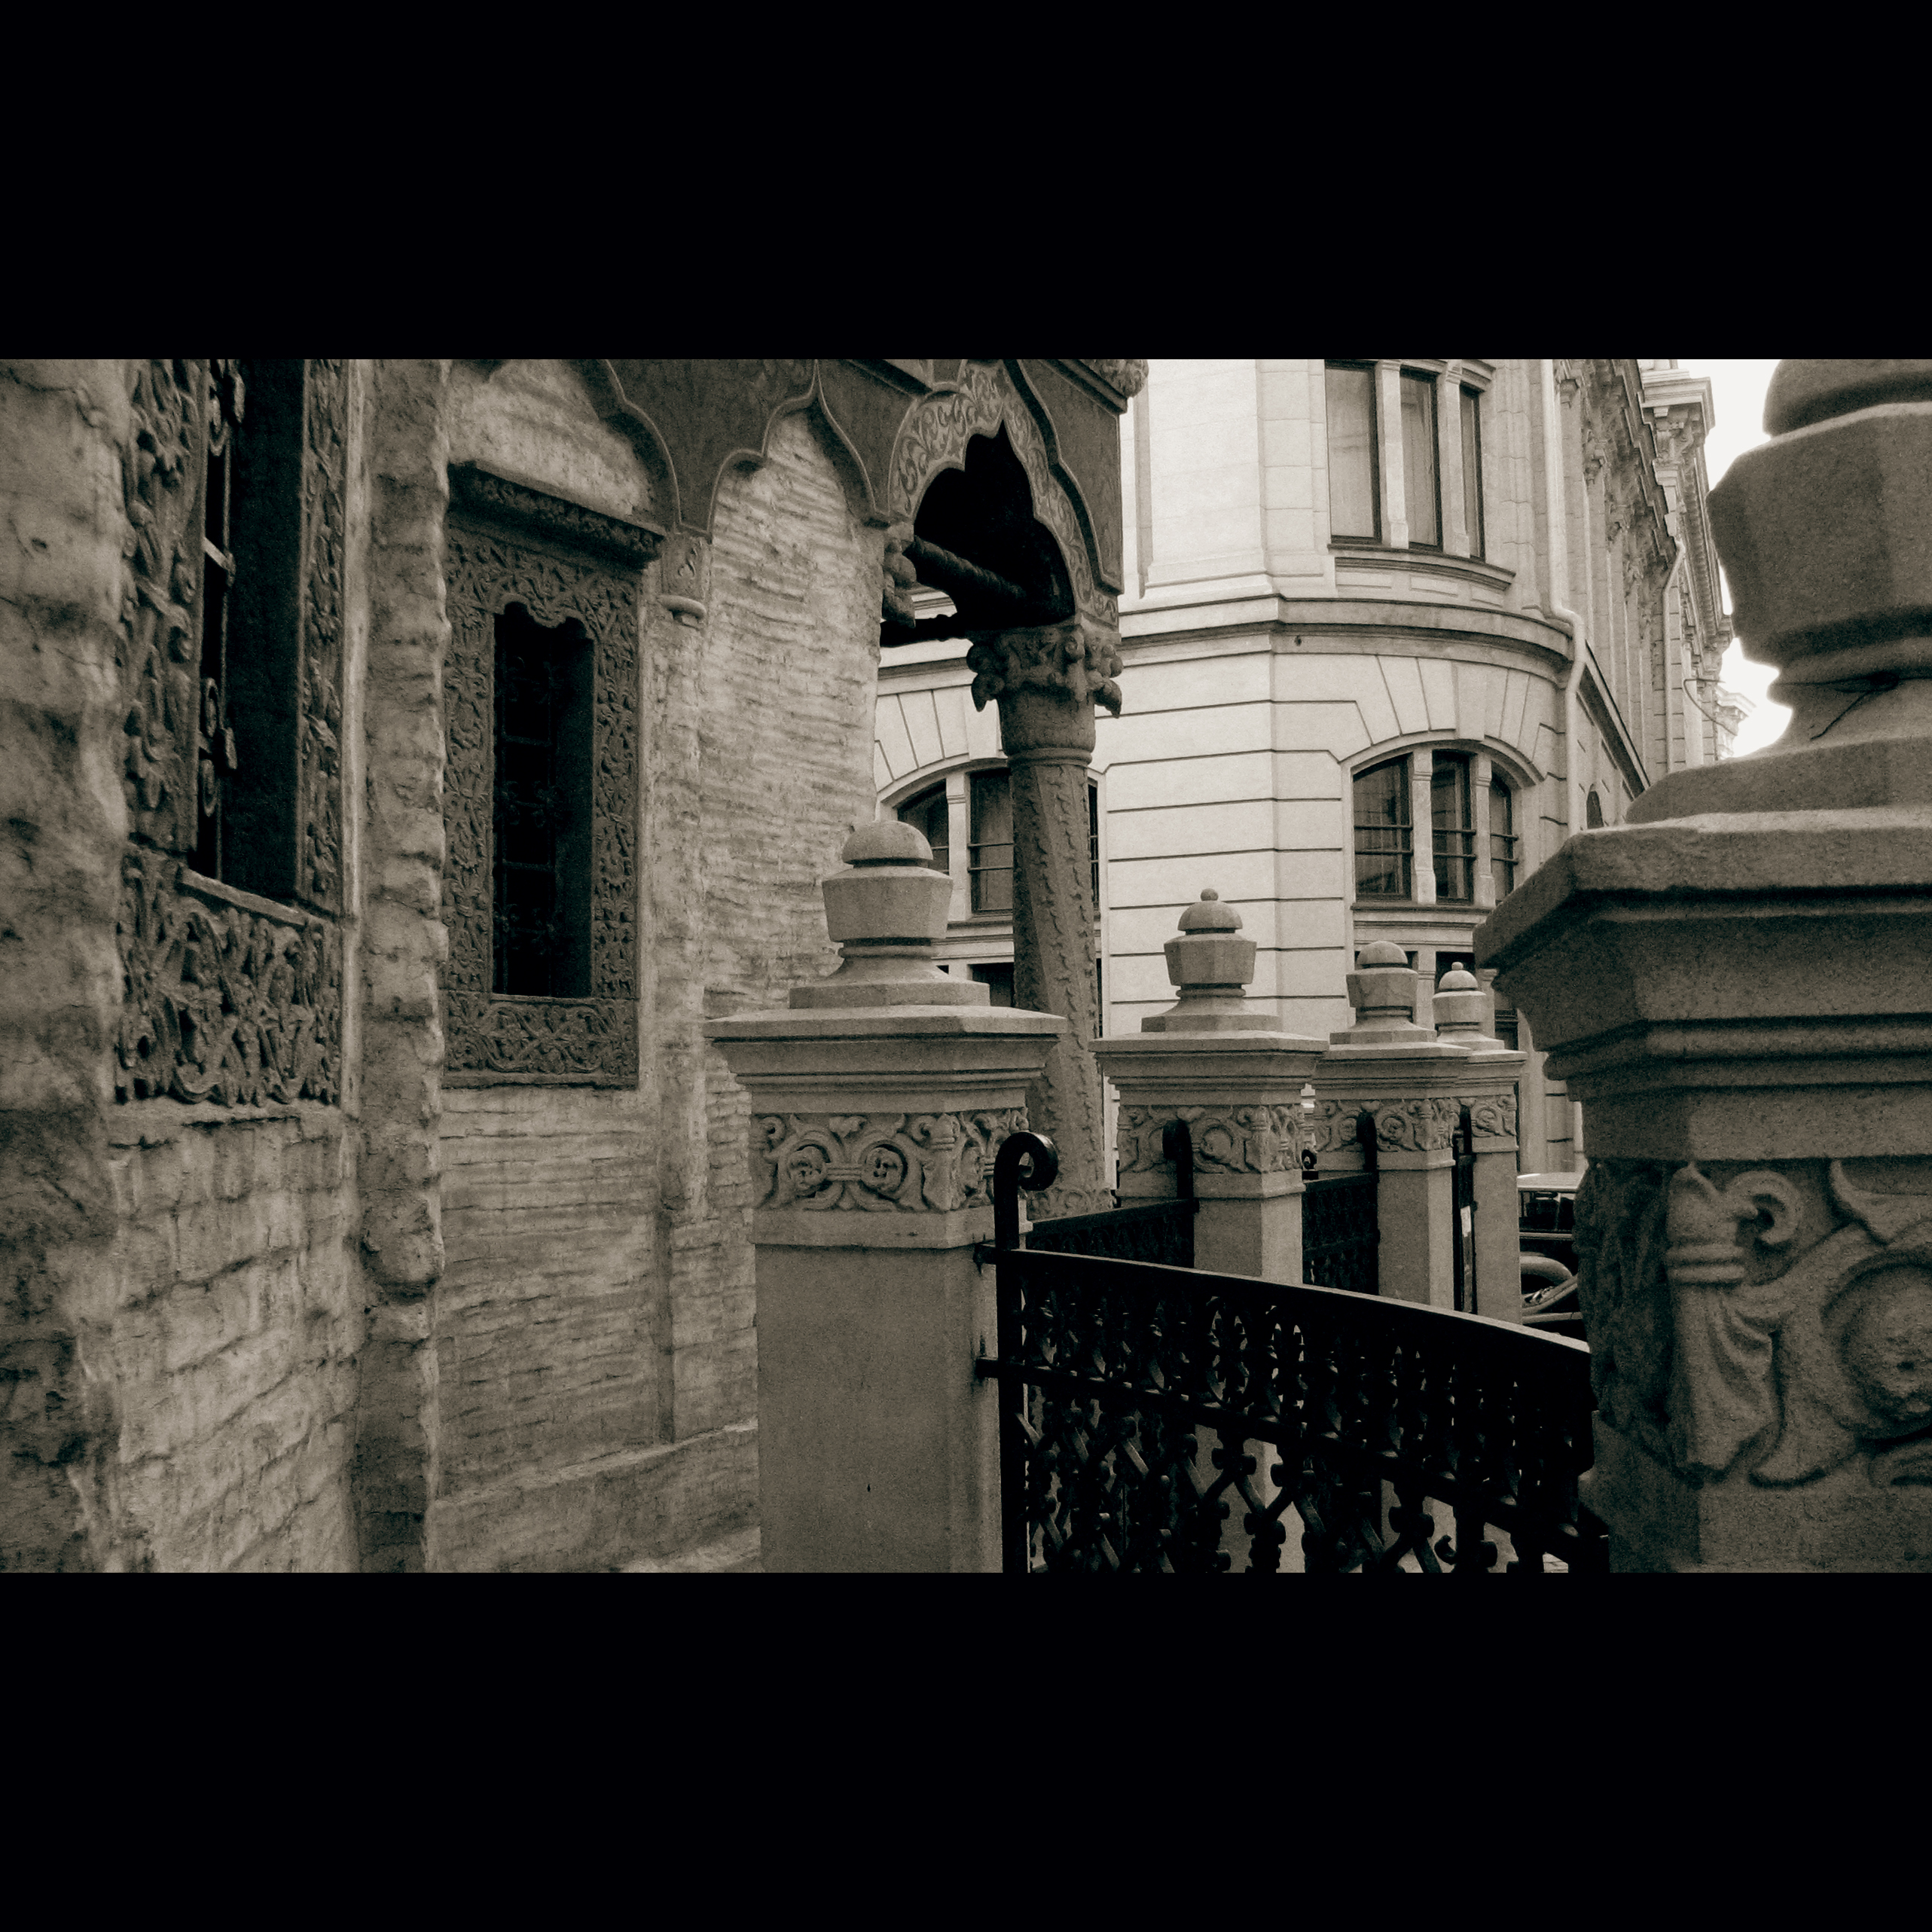
black and white, architecture, white, photography, building, photo, europe, statue, religion, darkness, church, black, monochrome, christian, photos, religious, de, monastery, churches, photograph, fotografie, christianity, romana, image, orthodox, eastern, romania, bucharest, convent, bor, biserica, arhitectura, orthodoxy, romanian, ortodoxa, ortodox, manastirea, manastire, ortodoxia, ortodoxie, ecclesiastical, bisericeasc, cladire, edificiu, bucuresti, centrulvechi, lipscani, stavro, stavropoleos, brancovenesc, 1724, cre tinism, cre tin, monochrome photography, ancient history, film noir